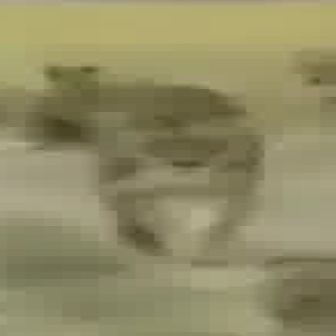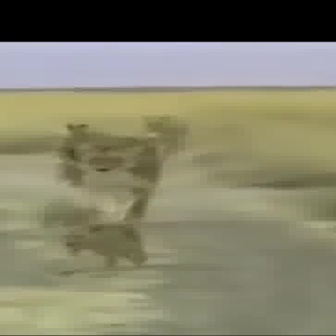
  Please identify the target specified by the bounding box [76,79,265,266] in the first image and locate it in the second image. Return the coordinates in [x_min,y_min,x_max,y_max] format.
Answer: [66,138,152,224]